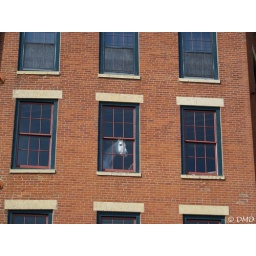
Found a horse in an apartment's window in Galena, IL